Stingray Sam

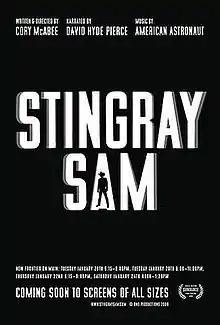
Original theatrical poster

Stingray Sam is a 2009 American space Western musical serial film, directed by and starring Cory McAbee. The film premiered on January 20, 2009 at the 2009 Sundance Film Festival as part of the New Frontier program. It is Cory McAbee's latest film after he was not able to secure financing for what was to be his second feature, "Werewolf Hunters of the Midwest".